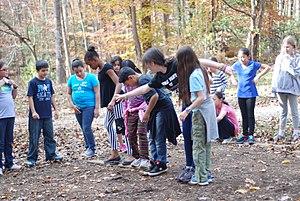
Le sol est en lave est un jeu enfantin, dans lequel les joueurs s'imaginent que la surface du sol est constituée de lave. Le but du jeu est d'éviter de toucher le sol, en montant sur des meubles ou en utilisant l'architecture du lieu.